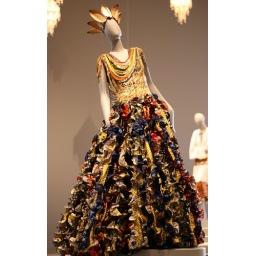
Loosurutia dress by Eastern Pearson fashion house